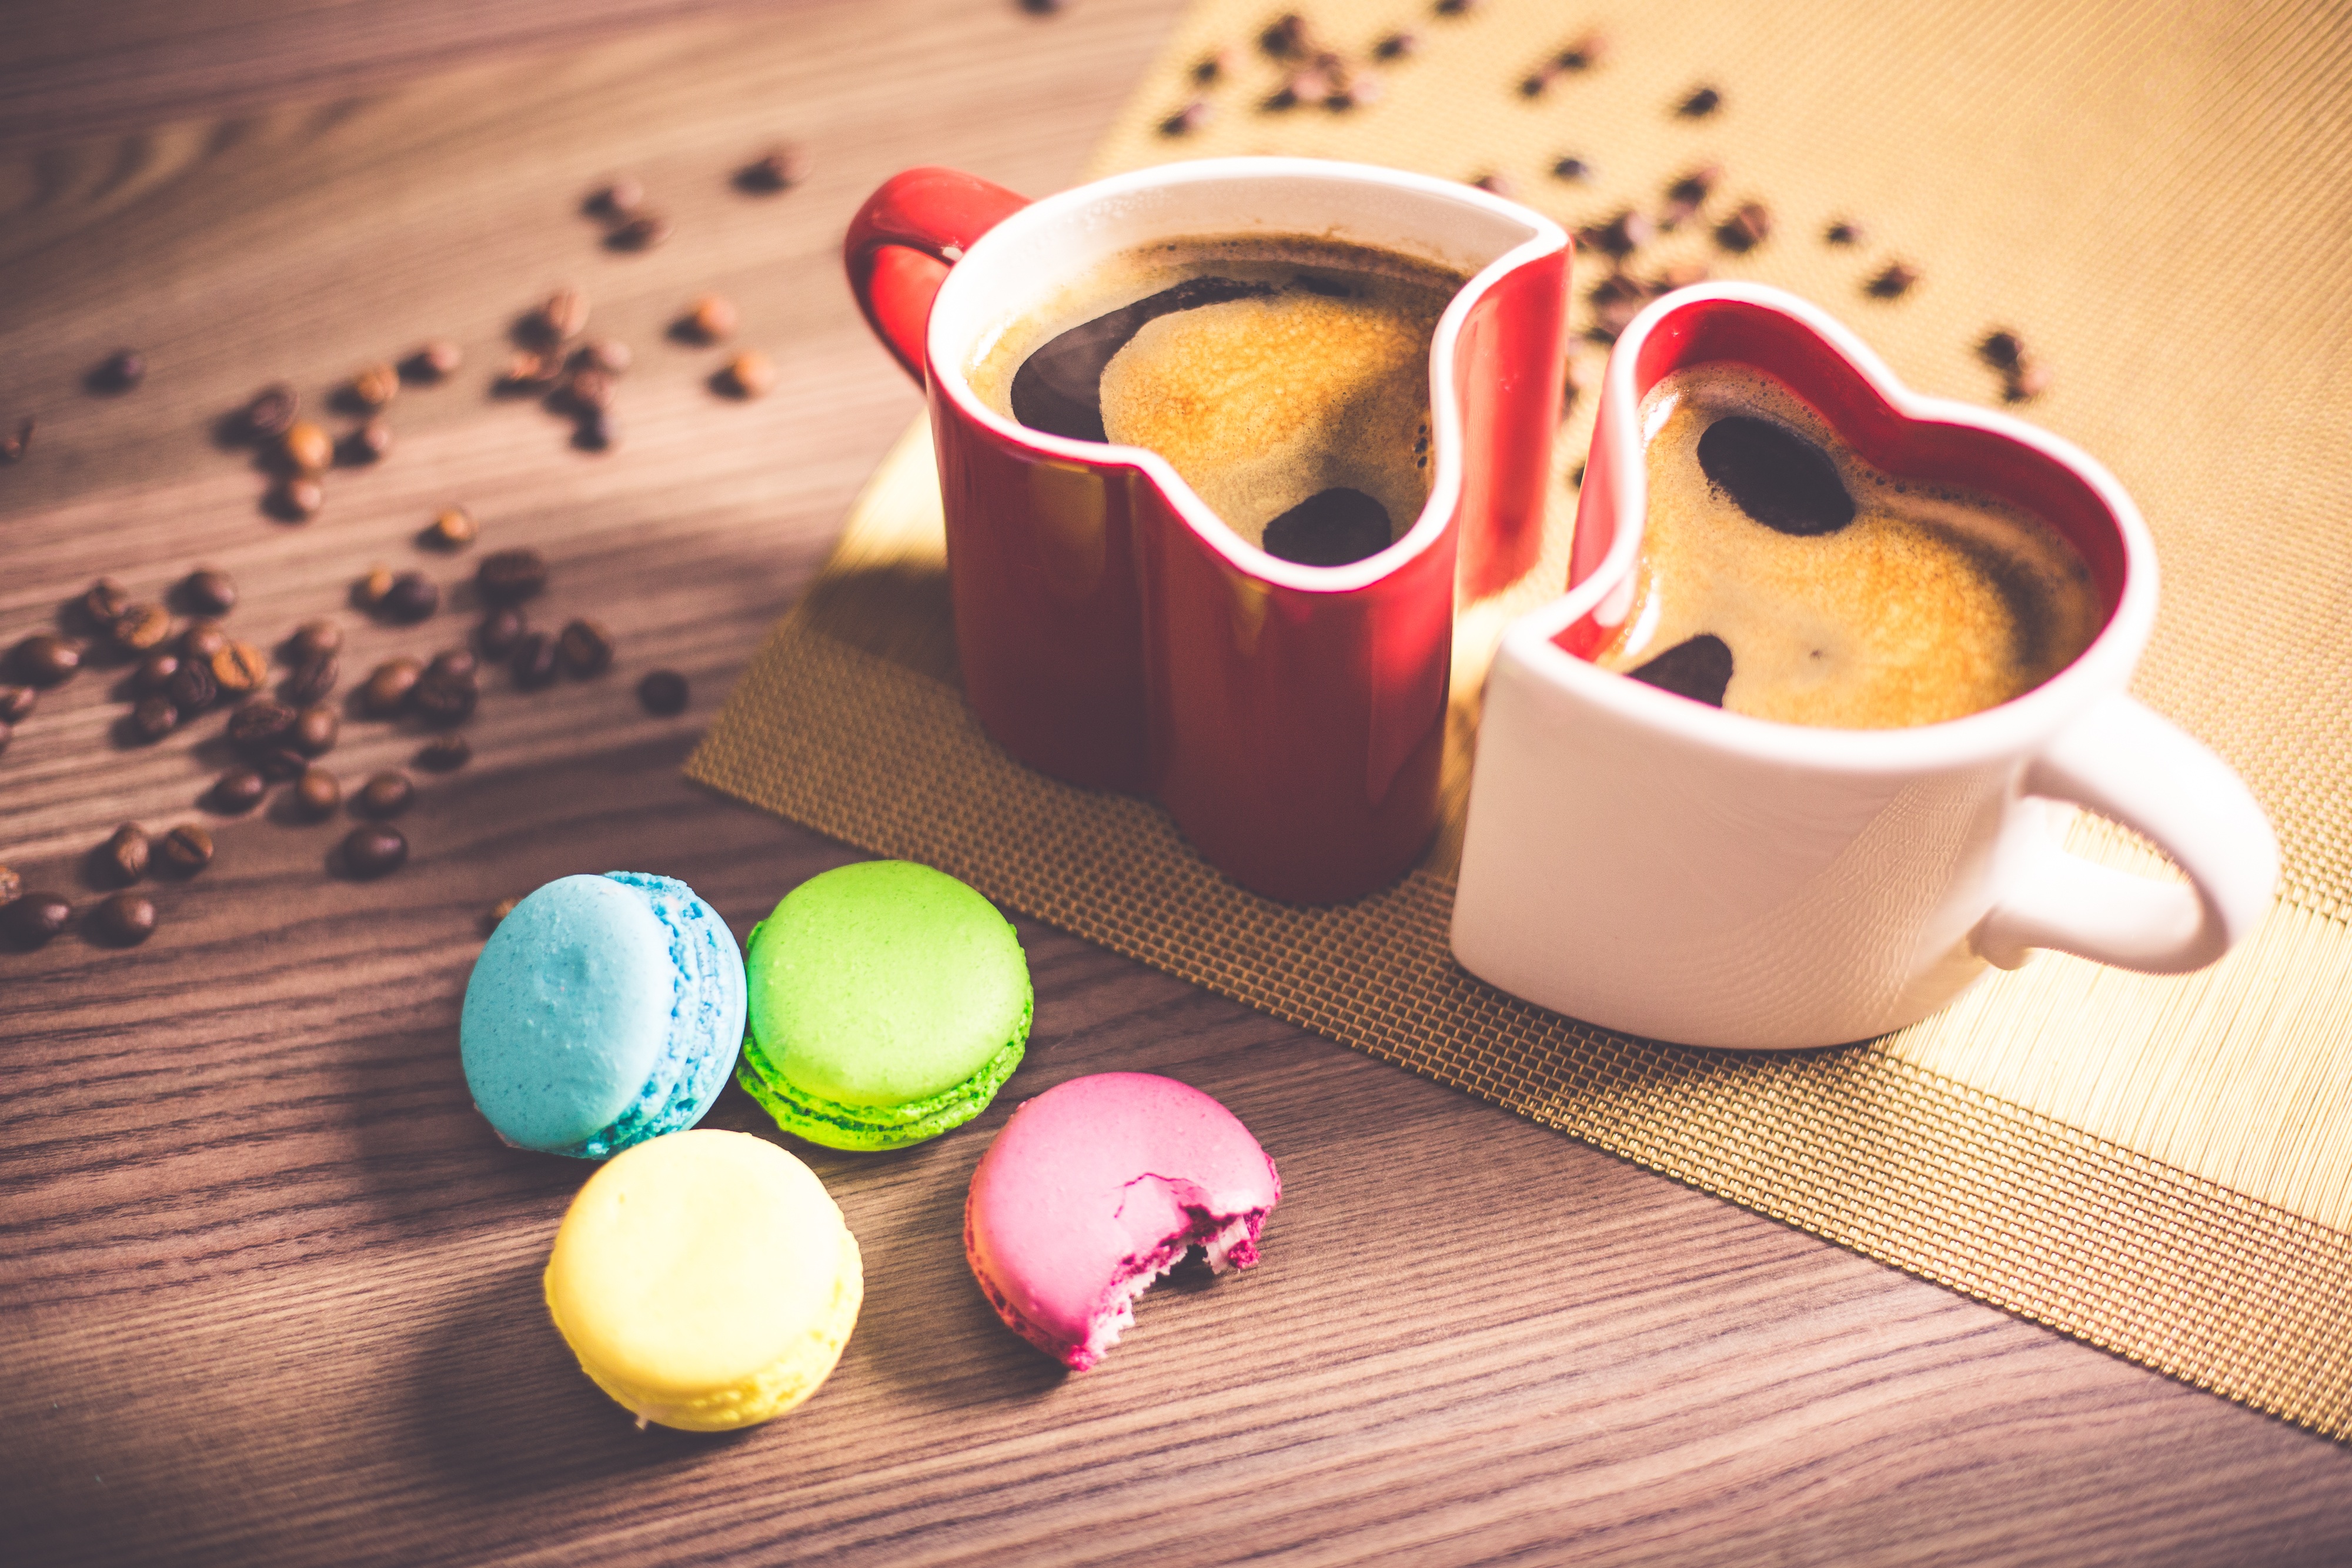
table, coffee, wood, cup, food, colourful, color, couple, romantic, drink, colorful, baking, dessert, close up, sweets, cups, sweetness, mugs, flavor, coffee beans, black coffee, macaroons